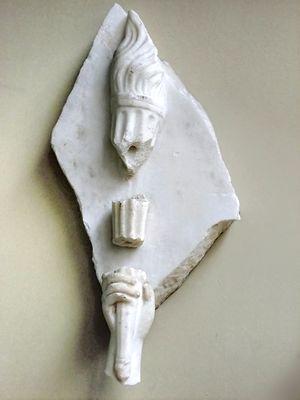
Les libertés publiques sont une catégorie de droits fondamentaux, qui représentent les garanties fondamentales de l'État de droit.